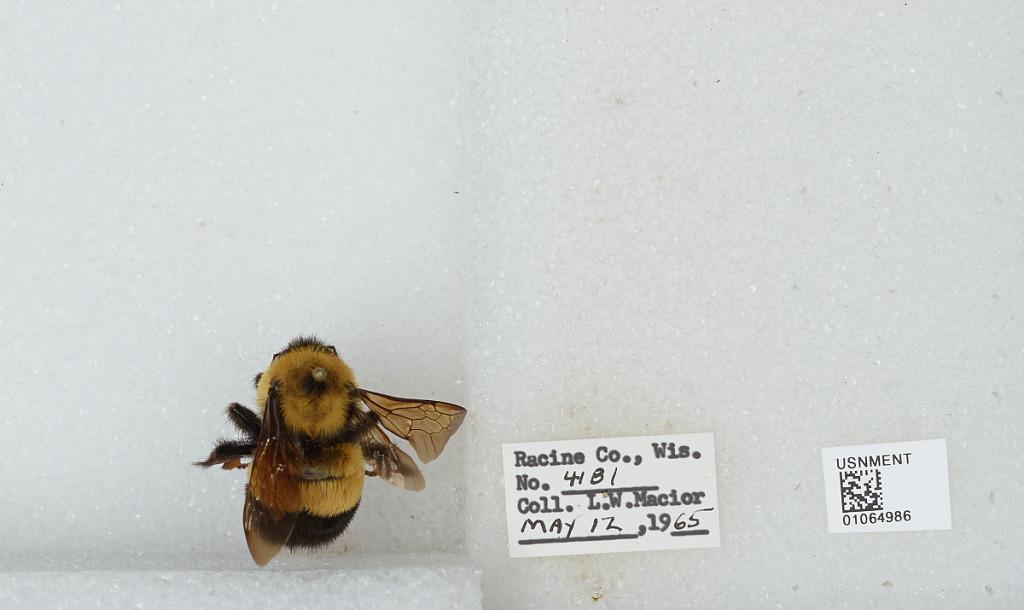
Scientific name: Bombus (Bombus) affinis Cresson
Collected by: L. Macior
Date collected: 1965-5-12
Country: United States
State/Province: Wisconsin
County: Racine
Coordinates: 42.78, -87.76